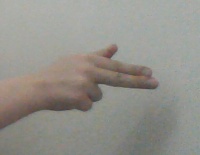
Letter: ghain